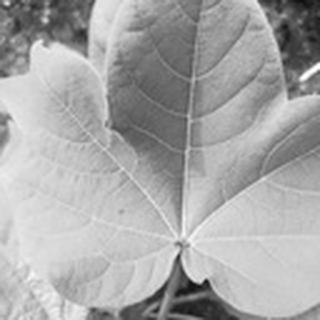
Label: healthy_cotton